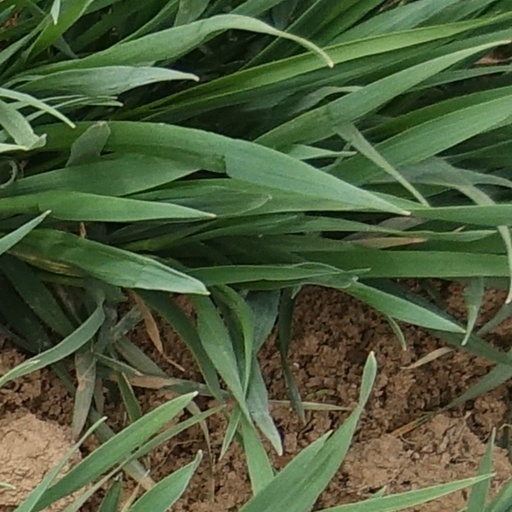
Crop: wheat